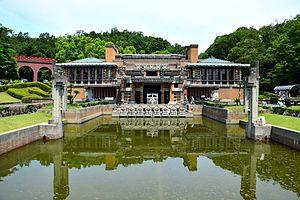
Le Meiji-mura est un musée/parc à thème architectural en plein air situé à Inuyama, près de Nagoya dans la préfecture d'Aichi au Japon. Ouvert le 18 mars 1965, le musée préserve des bâtiments historiques des ères Meiji, Taisho et début Shōwa du Japon. Plus de 60 bâtiments historiques ont été déplacés et reconstruits sur 1 km² de collines à côté du lac Iruka. Le bâtiment le plus remarquable est l'entrée principale et le hall reconstruit de l'Hôtel impérial de Frank Lloyd Wright qui, à l'origine, se trouvait à Tokyo de 1923 à 1967, lorsque le bâtiment principal a été démoli pour faire place à une nouvelle version agrandie de l'hôtel.